Heart of the World (2018 film)

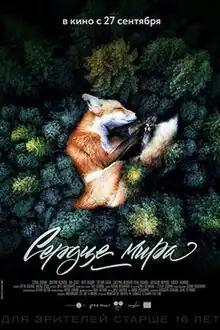

Heart of the World is a 2018 Russian-Lithuanianian drama film directed and written by Nataliya Meshchaninova. The film won the Grand Prix at the Kinotavr 2018.